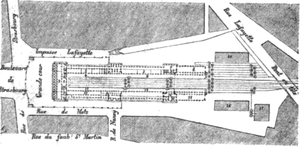
Plan de la gare de Paris Est vers 1860
L’enclos Saint-Lazare, ou clos de Saint-Lazare, est un ancien clos de Paris situé dans l'actuel 10ᵉ arrondissement, sur les anciens 3ᵉ et 5ᵉ arrondissements. Le territoire autrefois occupé par l'enclos est bordé au sud par la rue de Paradis, à l'est par la rue du Faubourg-Saint-Denis, au nord par le boulevard de la Chapelle et à l'ouest par la rue du Faubourg-Poissonnière.